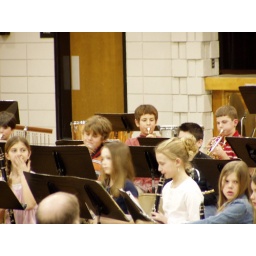
Gage can be found in the backrow with red shirt playing trumpet